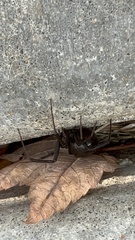
Species: Lactrodectus_hesperus